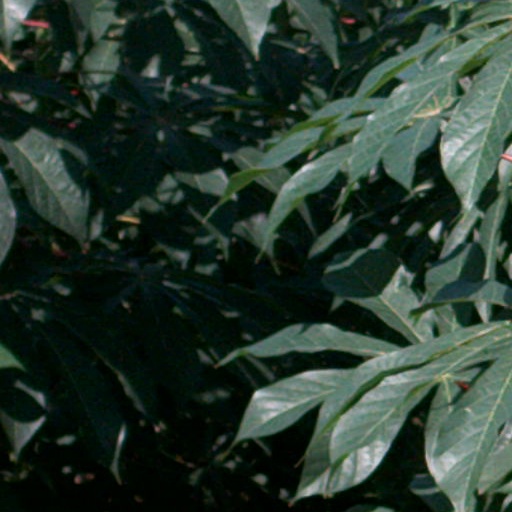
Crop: cassava